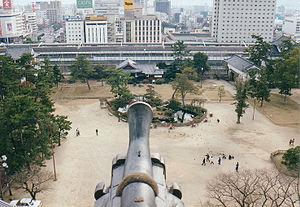
Le château de Fukuyama, également appelé château de Hisamatsu ou château d’Iyō, est un château japonais situé à Fukuyama dans la préfecture de Hiroshima au Japon. Construit en 1619 sous l’égide du shogunat Tokugawa, il abrita principalement les clans Mizuno et Abe.